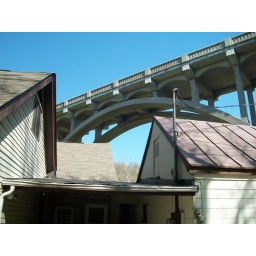
just to give an idea of size of this bridge i included the house in the view